Boyd's Tavern (Mecklenburg County, Virginia)

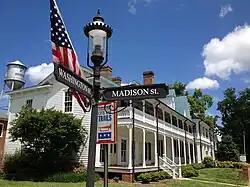

Boyd's Tavern, also known as Boyd Tavern, Exchange Hotel, and Boydton Hotel, is a historic inn and tavern located at Boydton, Mecklenburg County, Virginia. It is a rambling two-story, frame structure built in at least three stages during the 19th century. The earliest section is the central section and it dates to about 1800. The front facade features a full-length two-story porch with sawn-work decoration.